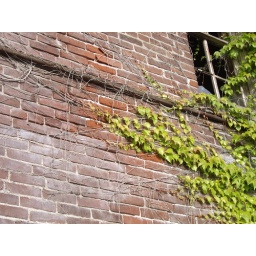
A clear view of the intricate spread of plants upon the old shut down warehouse.